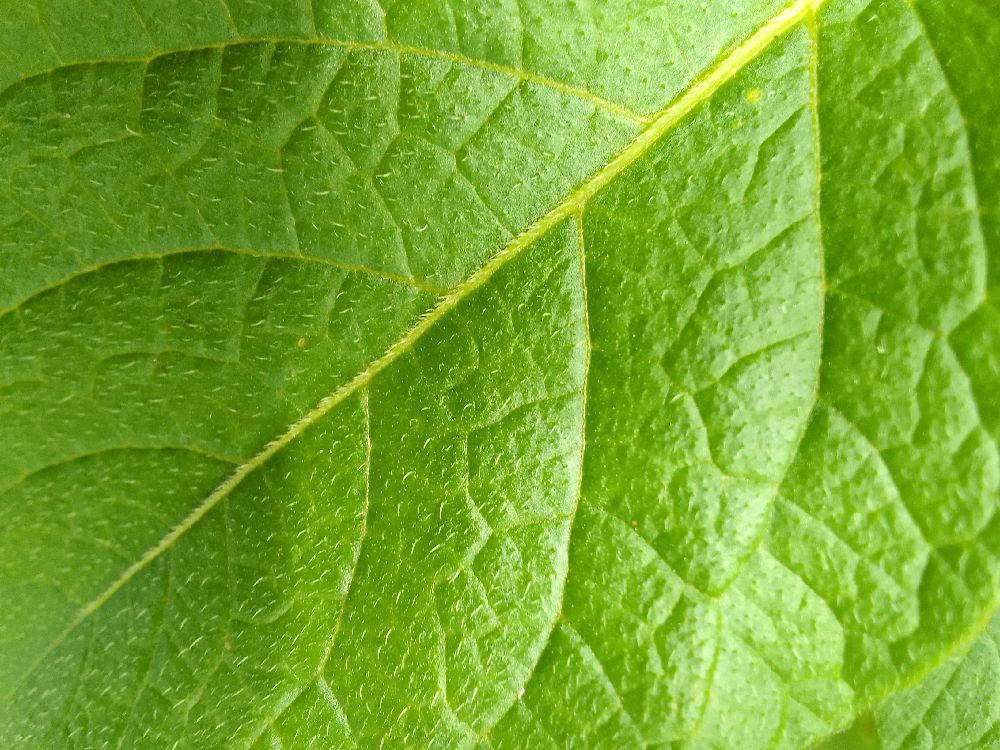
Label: Healthy